Marlise Wendels

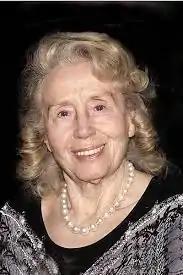

Marlise Wendels (28 April 1923 – 23 August 2012) was a German operatic soprano closely associated with the Oper Frankfurt.